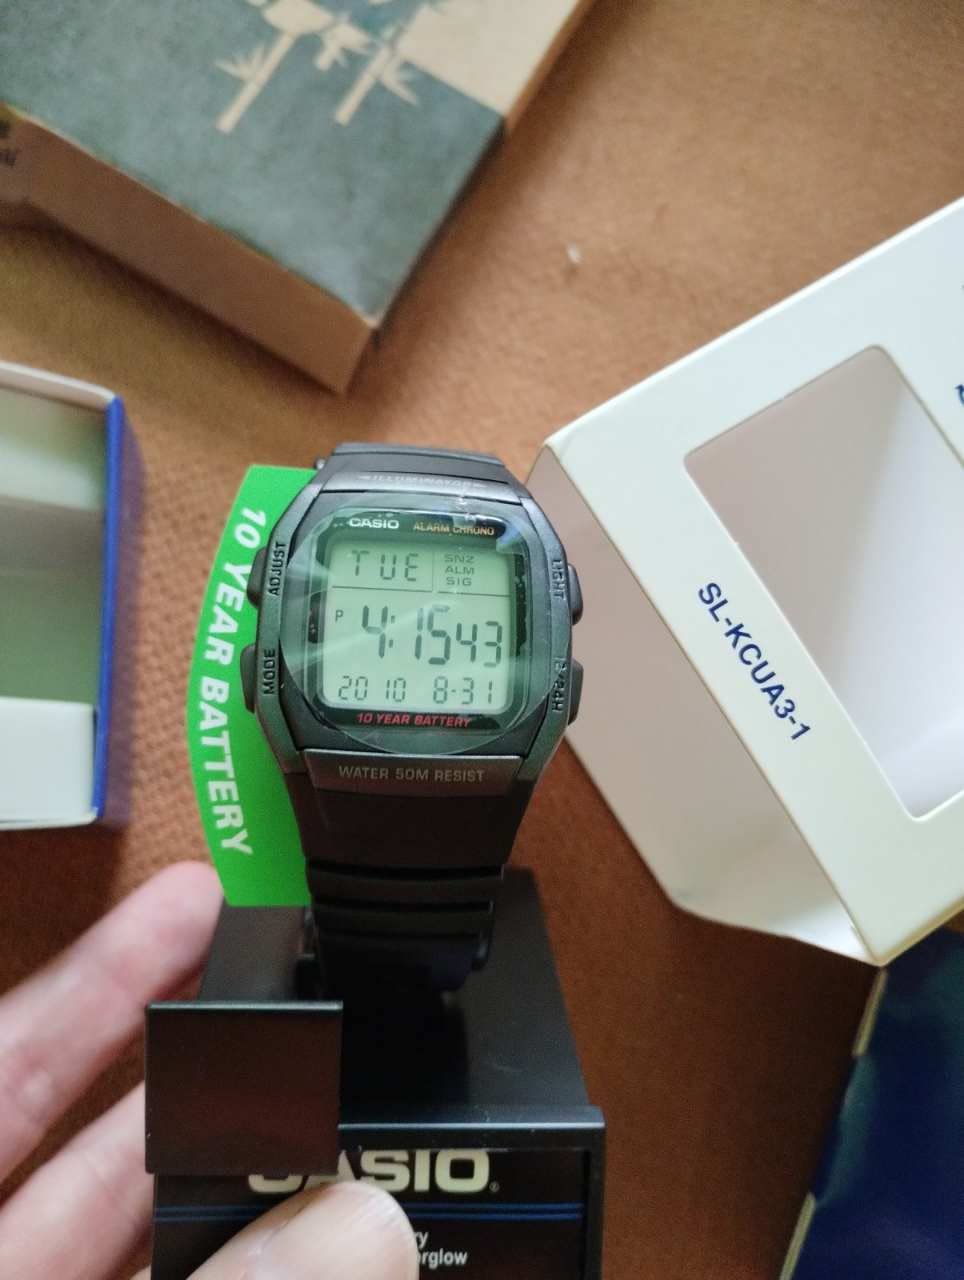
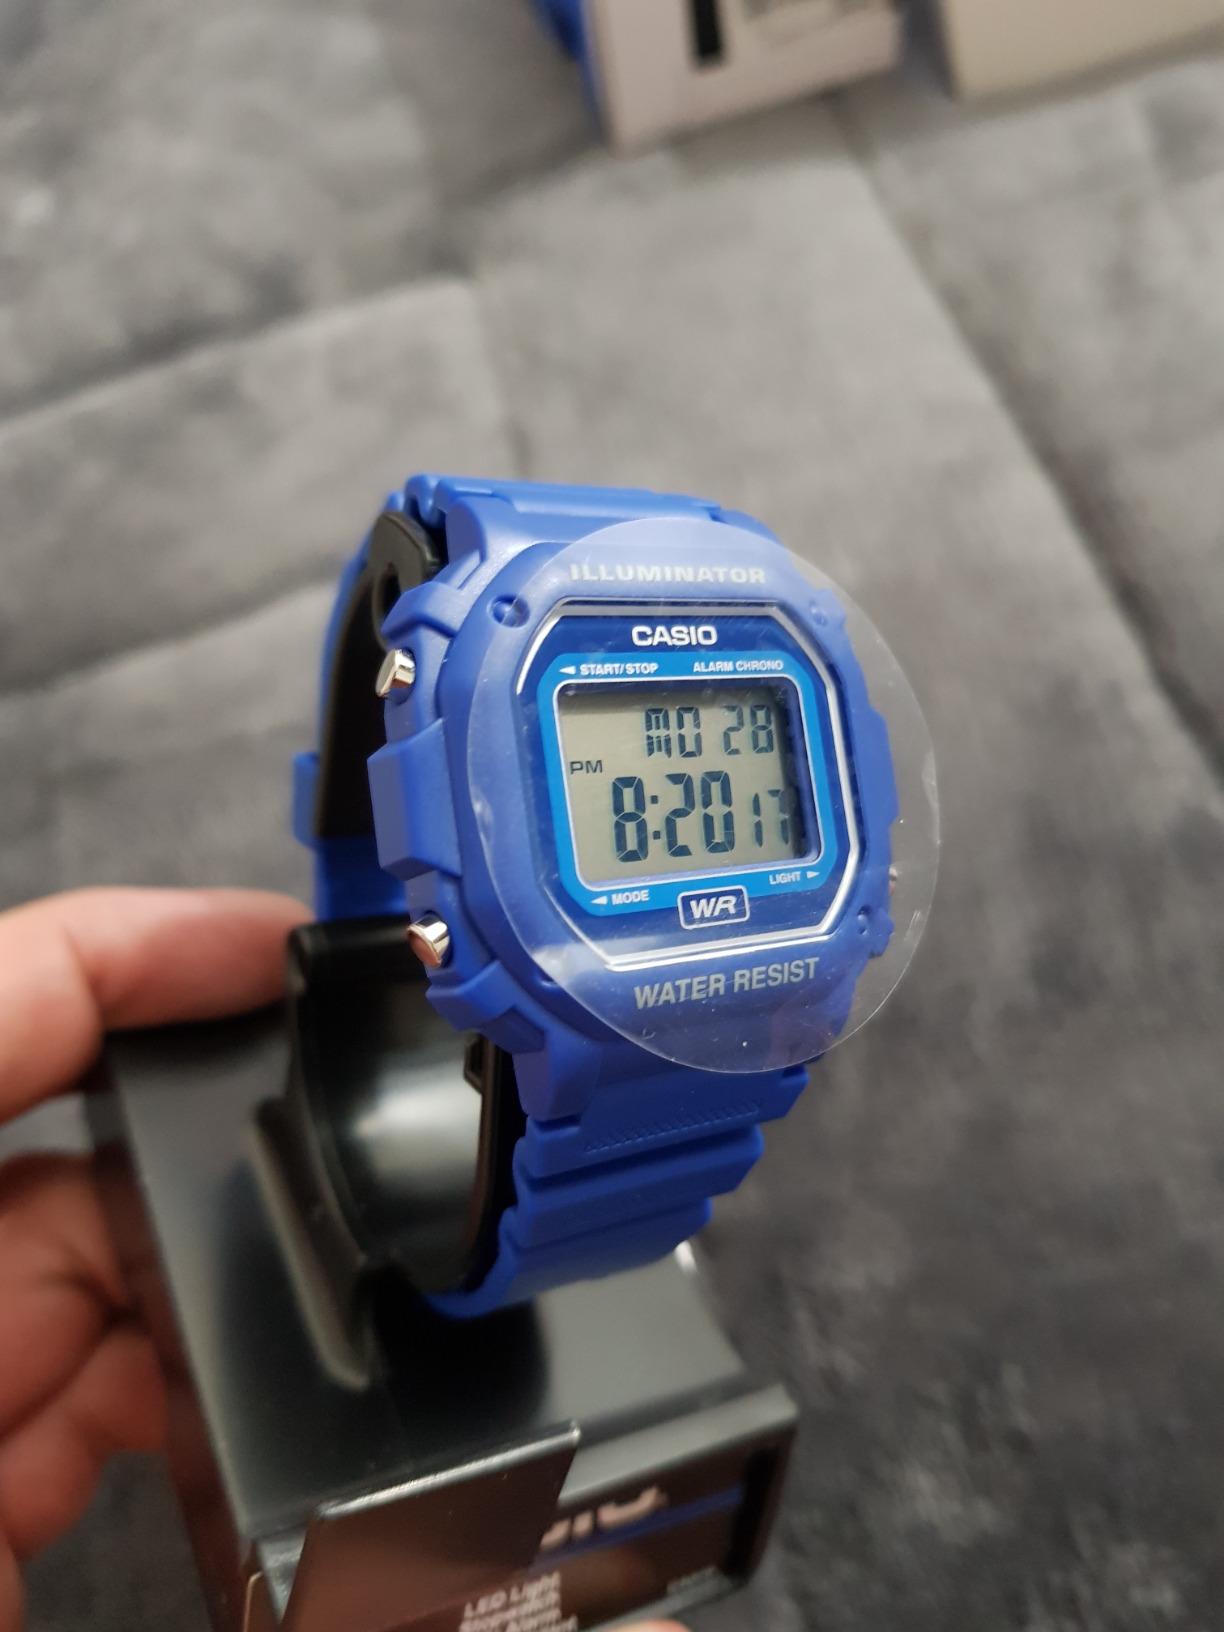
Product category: accessories_watch
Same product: no